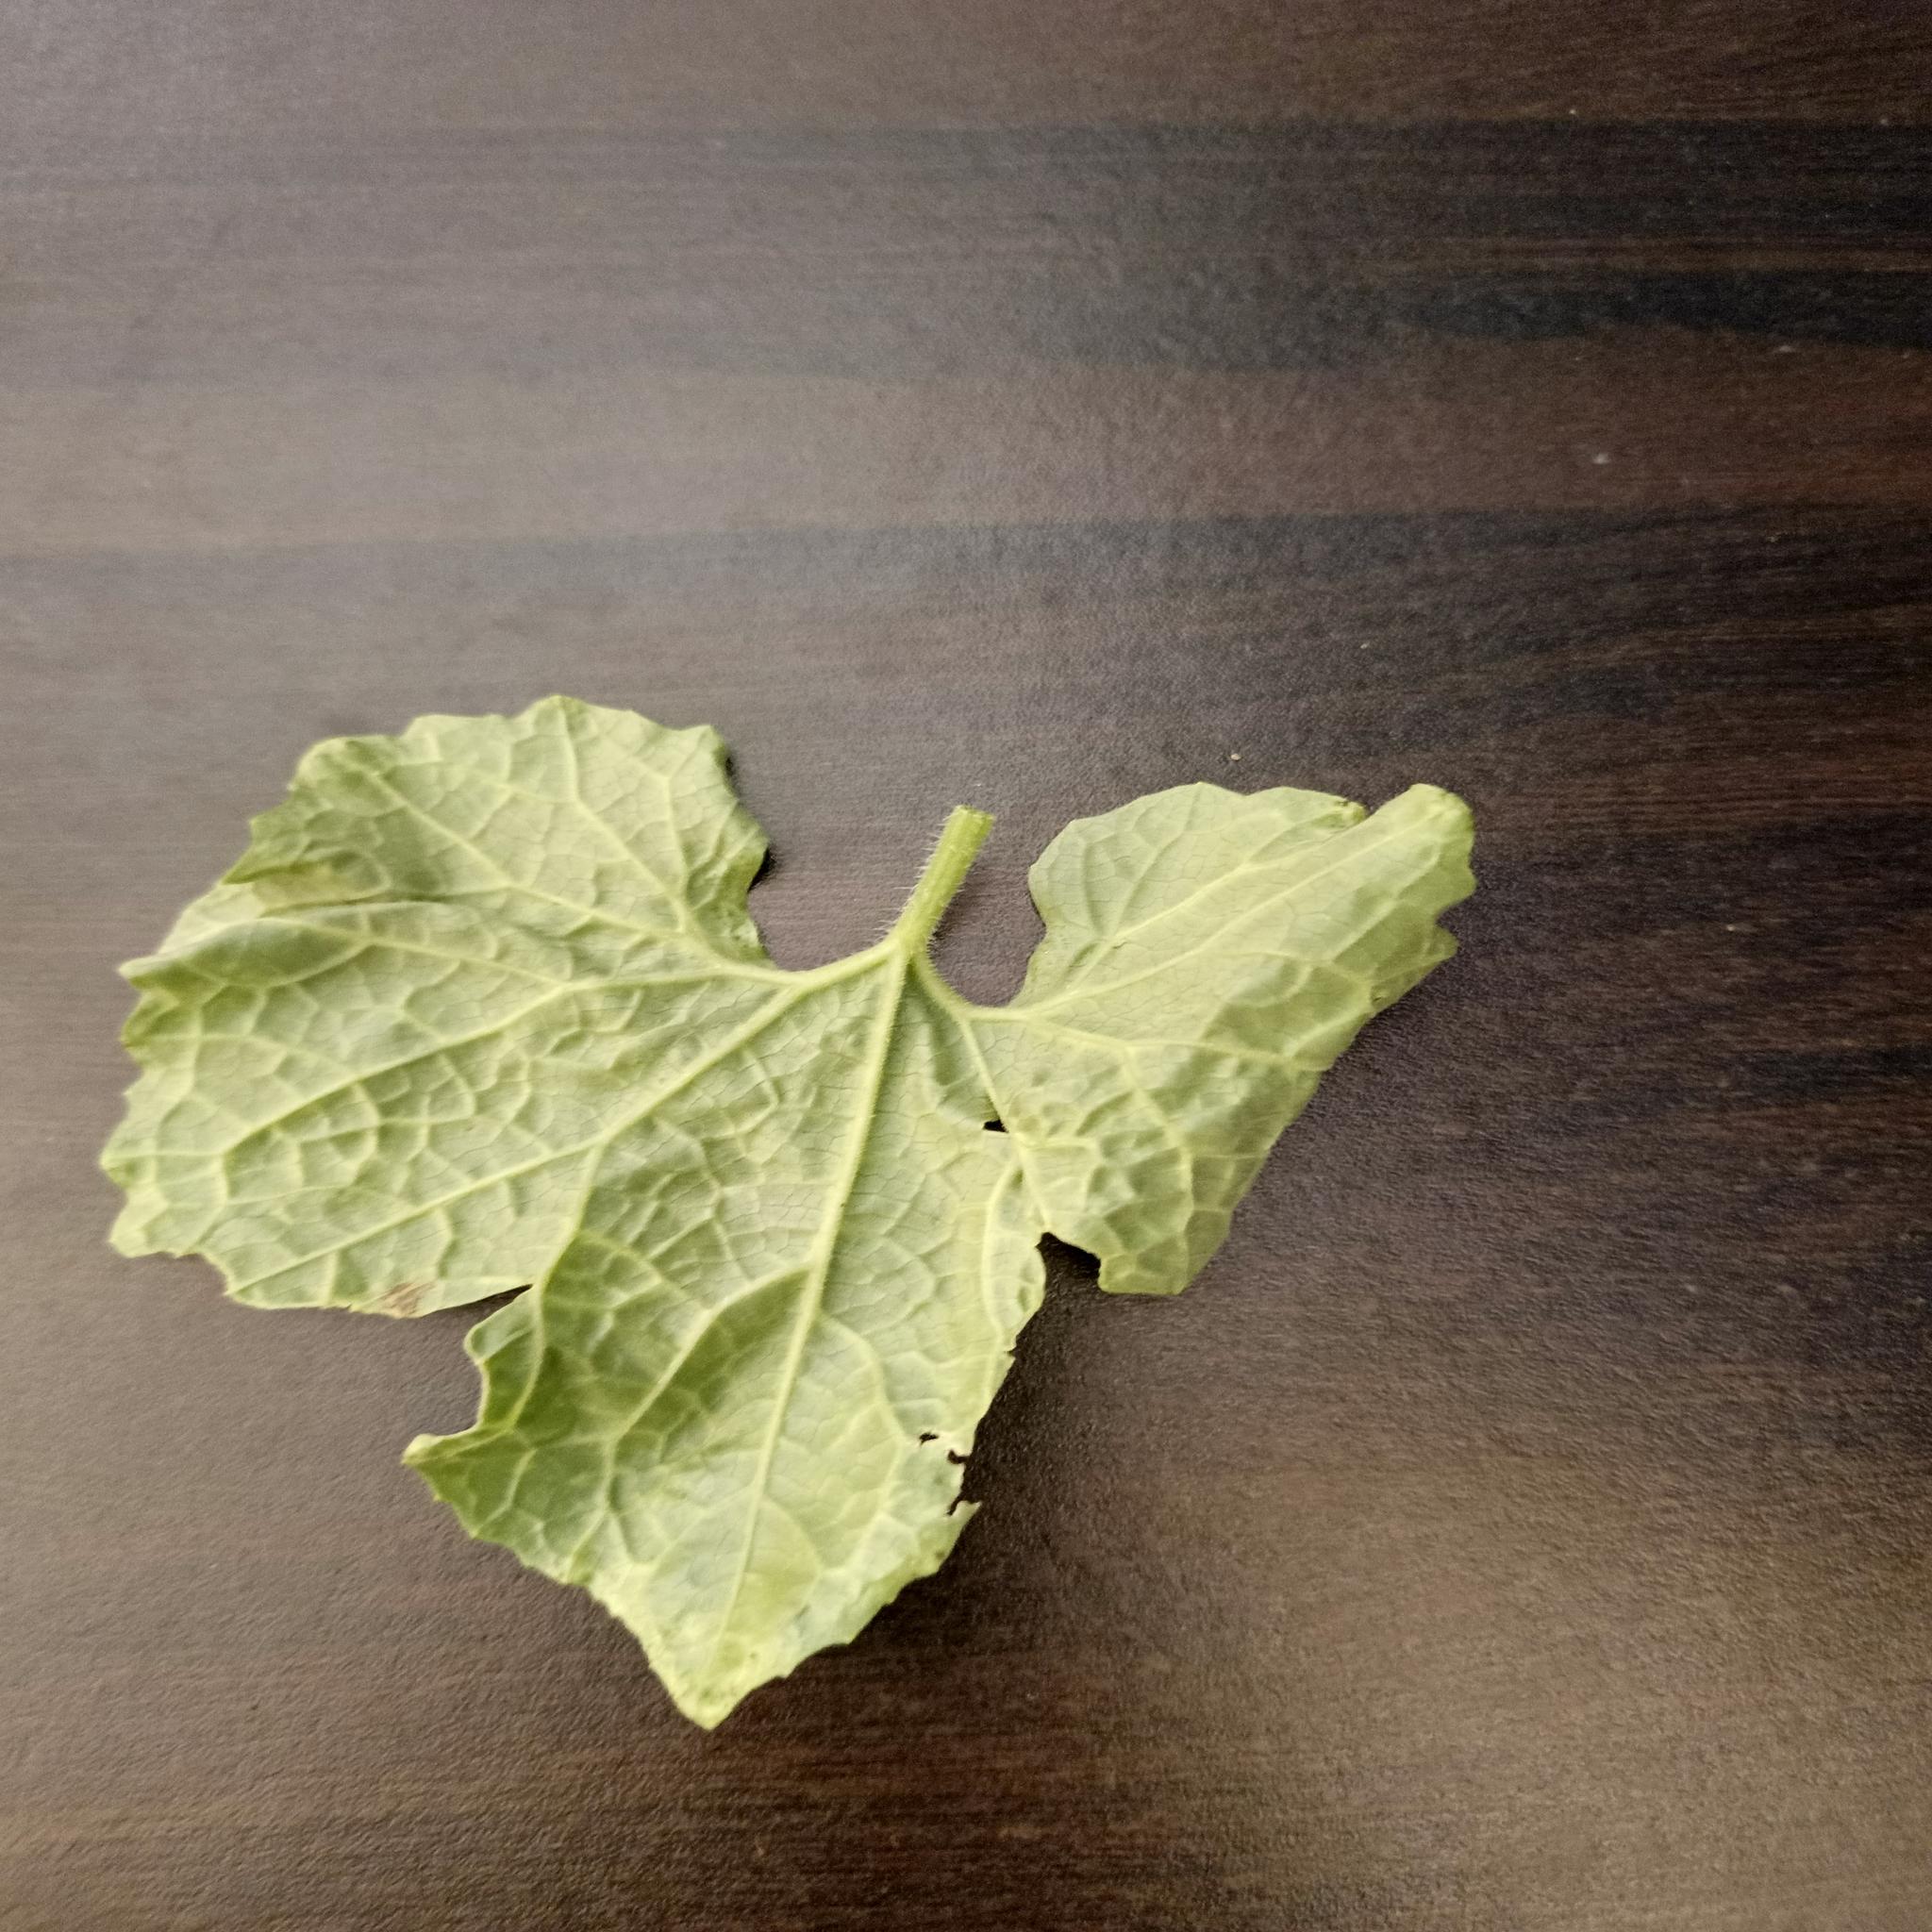
Label: Leaf curl